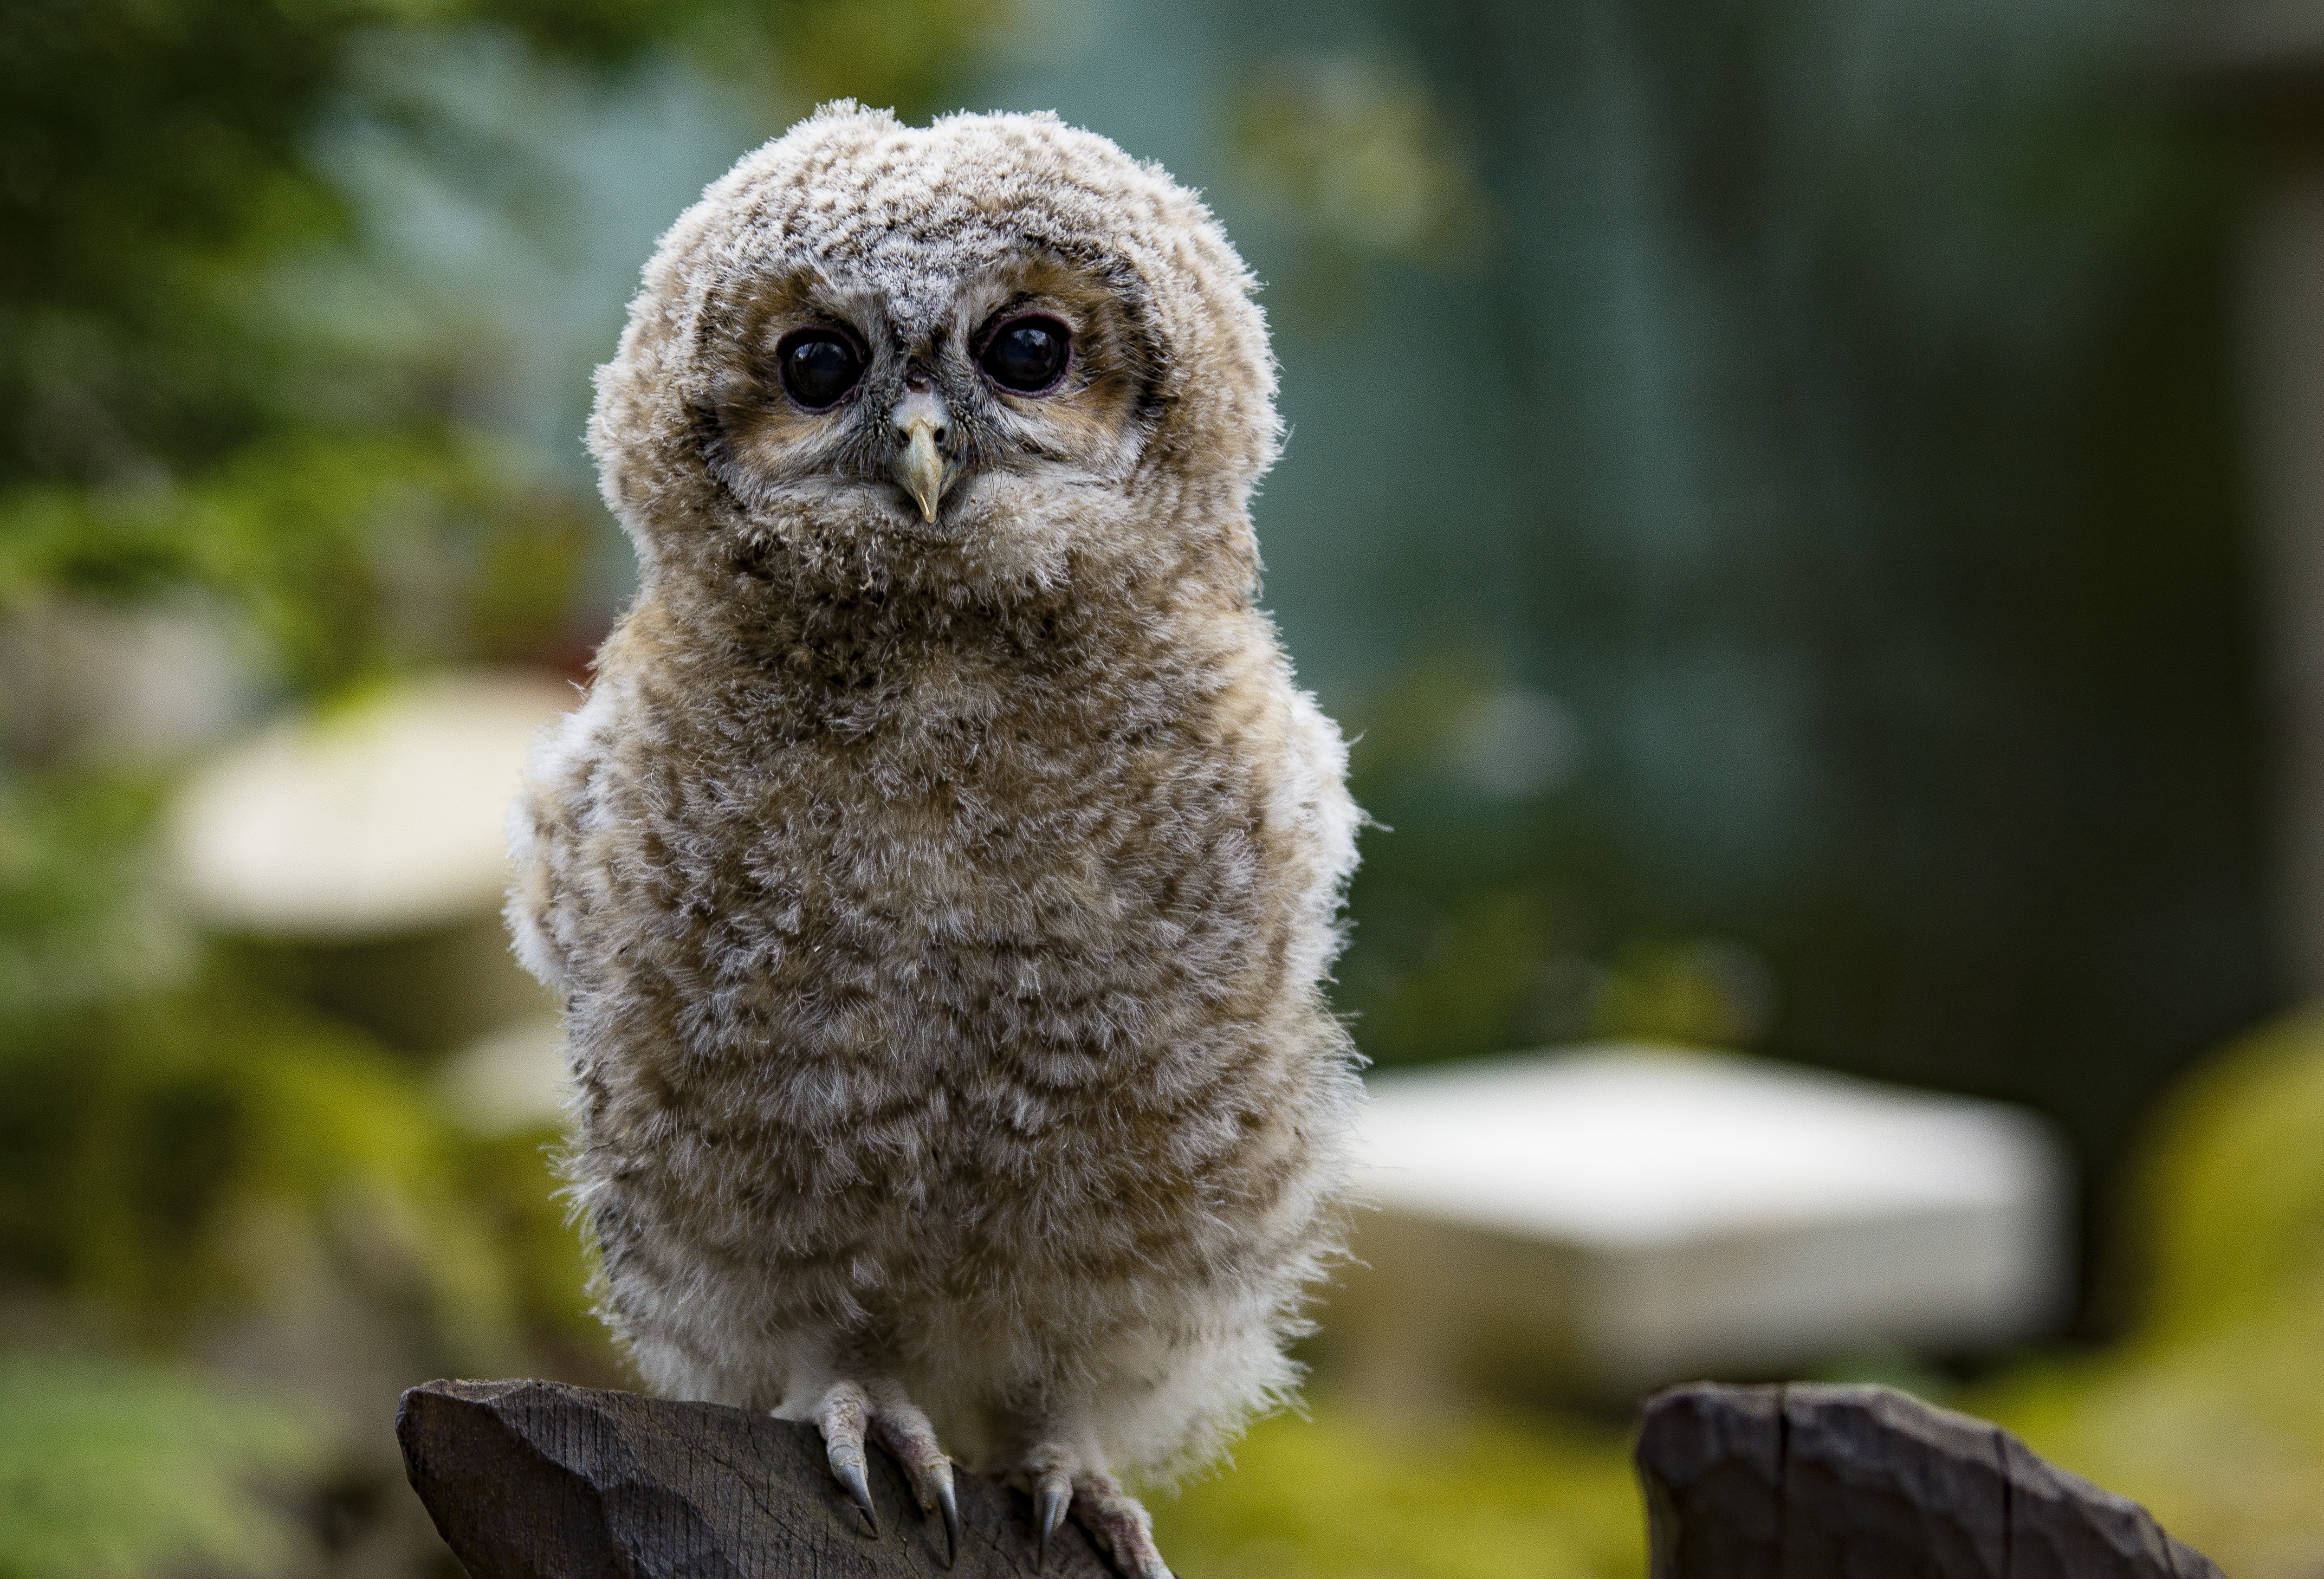
nature, forest, bird, fly, wildlife, beak, owl, feather, fauna, raptor, plumage, bird of prey, vertebrate, bill, wild bird, falcon, wildlife photography, raptors, falconry, eagle owl, great grey owl